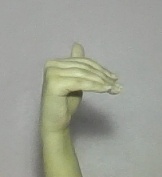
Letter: khaa